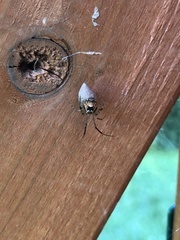
Species: Parasteatoda_tepidariorum